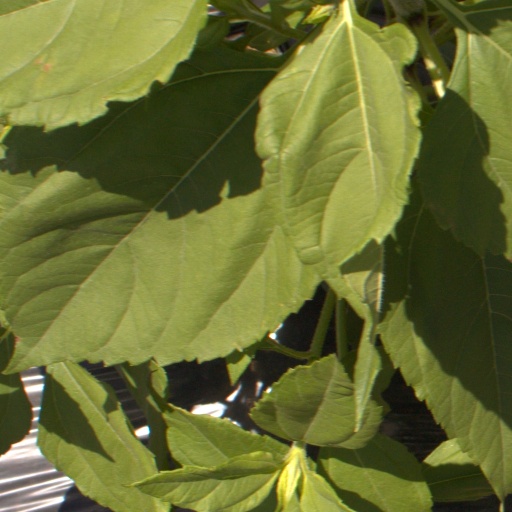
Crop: Jerusalem artichoke